George Wylie Hutchinson

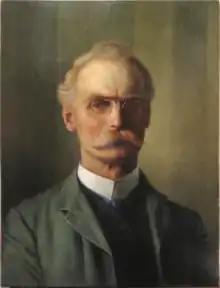
George Wylie Hutchinson - self portrait, 1920

George Wylie Hutchinson (1852–1942) was a painter and leading illustrator in Britain and was from Great Village, Nova Scotia, Canada. He illustrated the works of Arthur Conan Doyle, Rudyard Kipling, Hall Caine, Robert Louis Stevenson and Israel Zangwill. His paintings inspired the poem "Large Bad Picture" and "Poem", both by Elizabeth Bishop, his great grand niece. Hutchinson was a contributor to and subject of the novel "The Master" (1895) by Israel Zangwill, with whom he was a close friend.